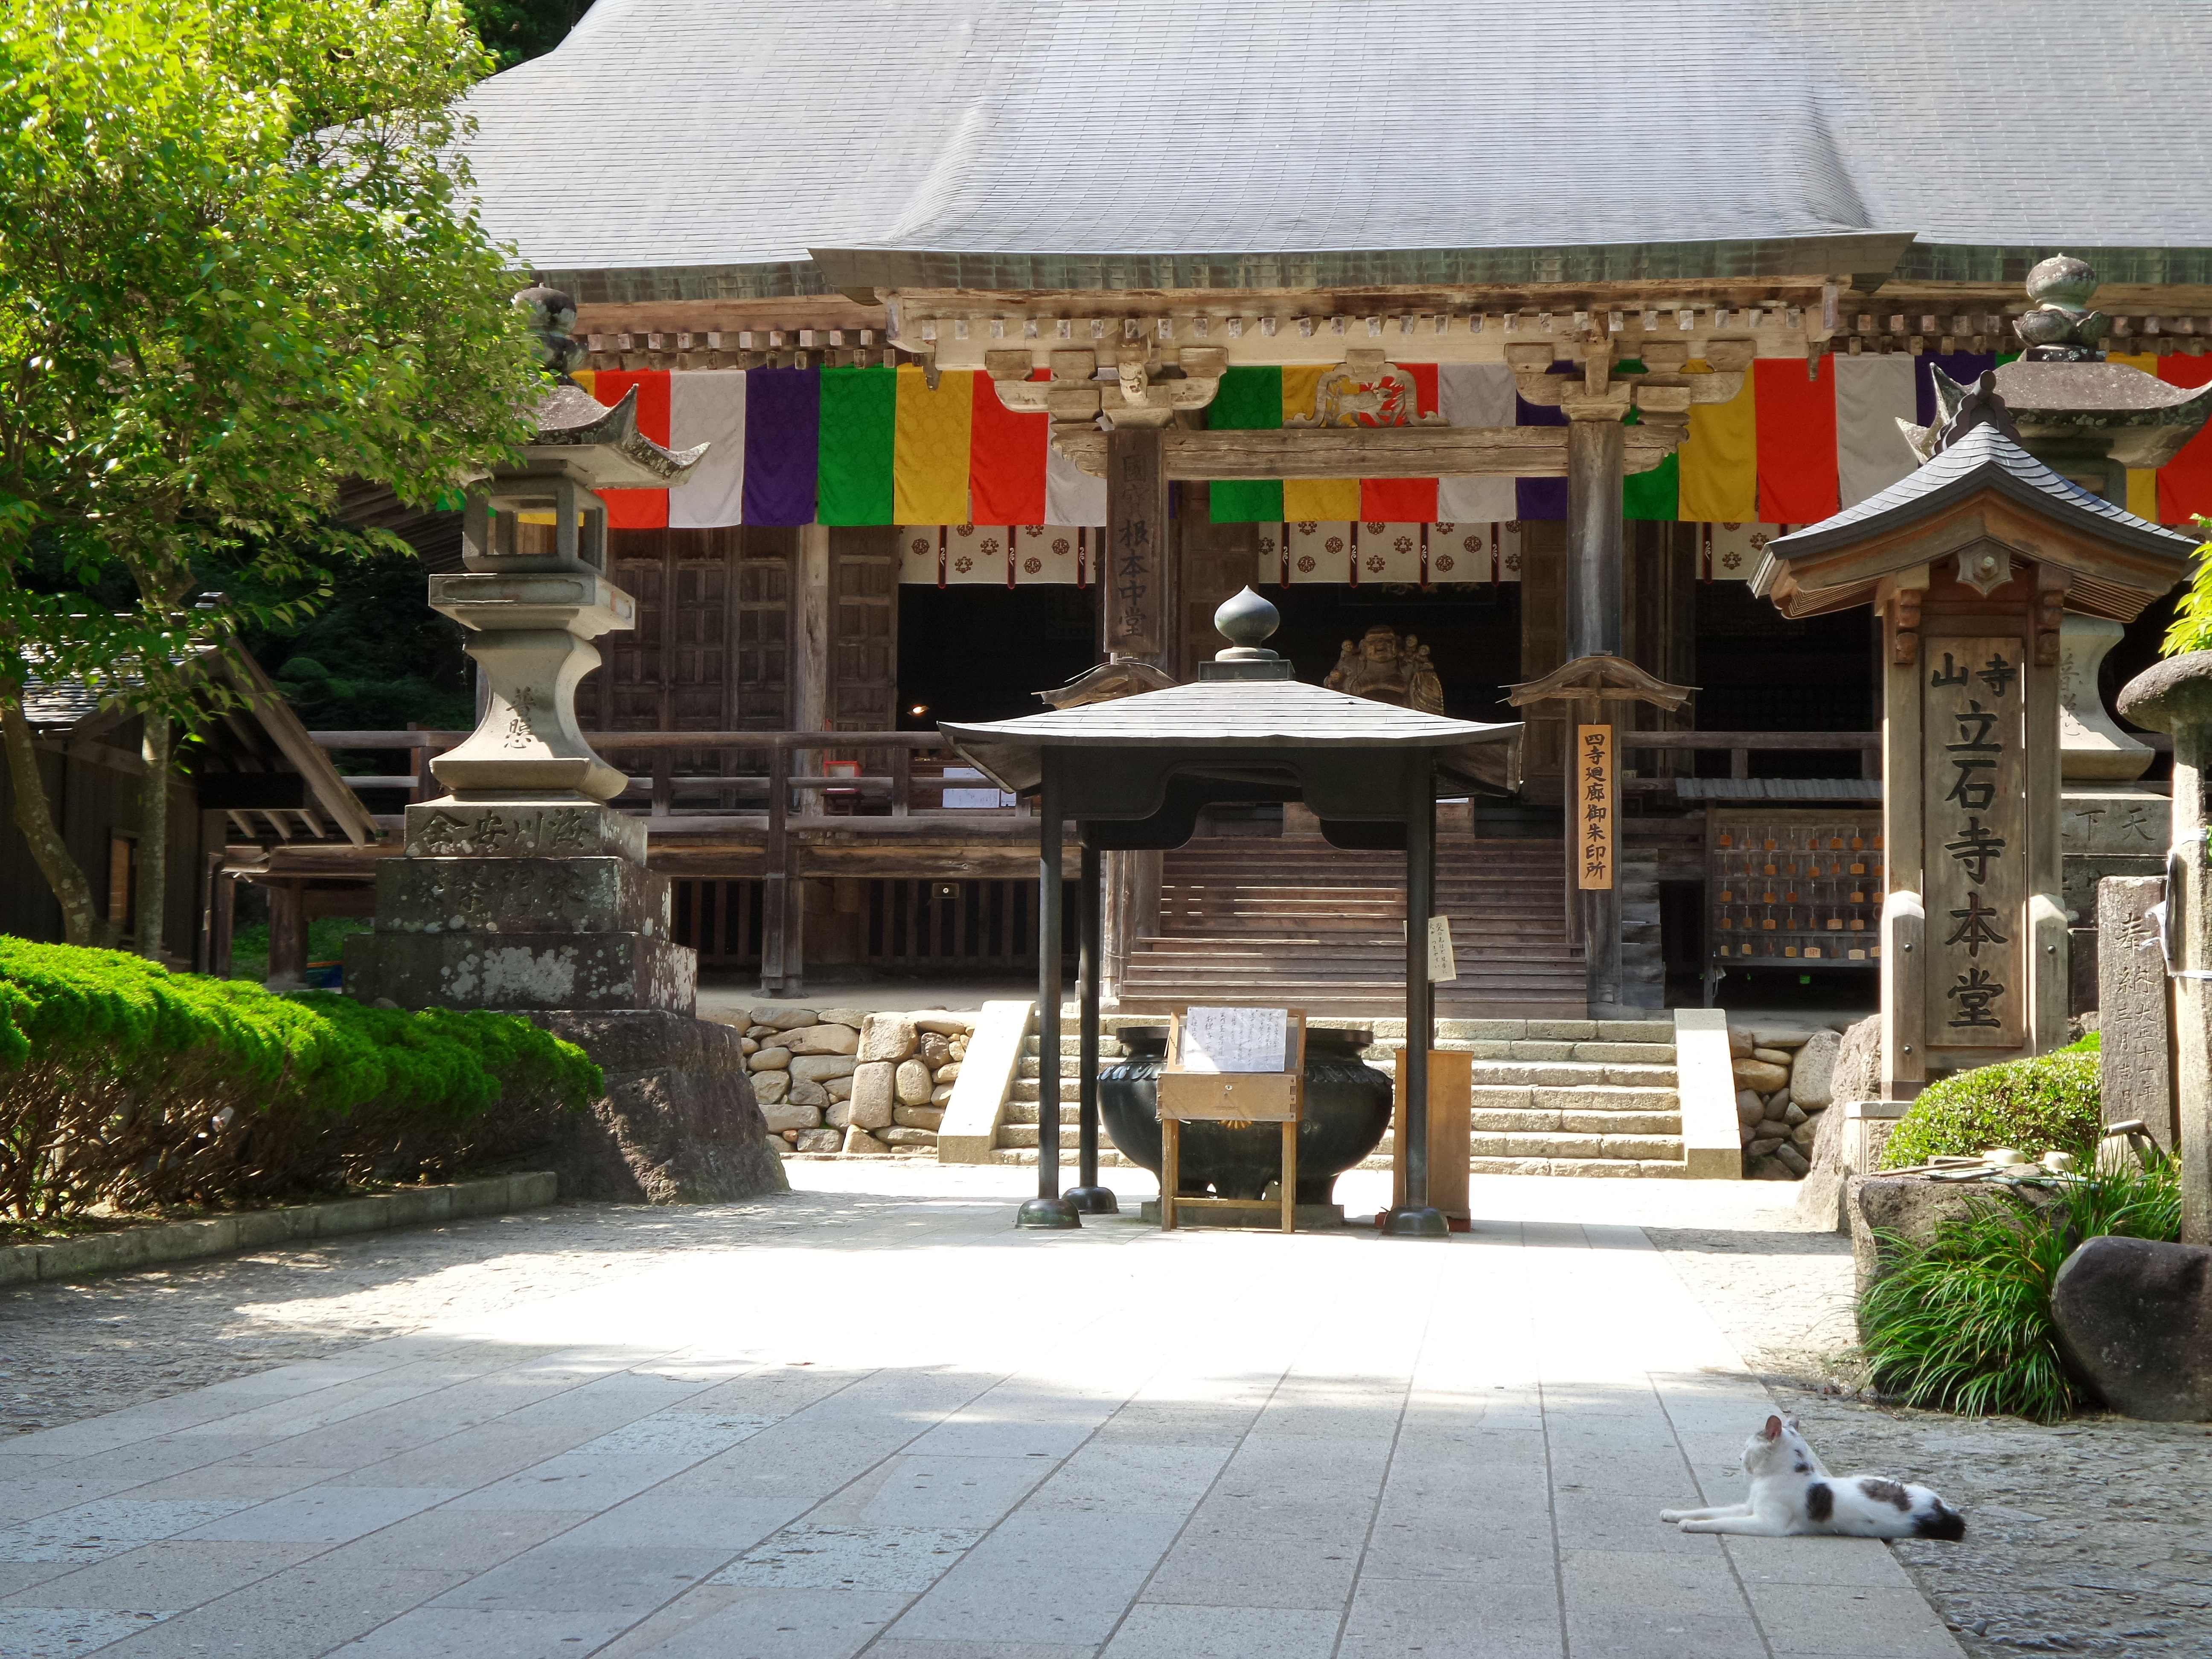
restaurant, home, village, cat, property, courtyard, temple, resort, shrine, estate, yamadera, shinto shrine